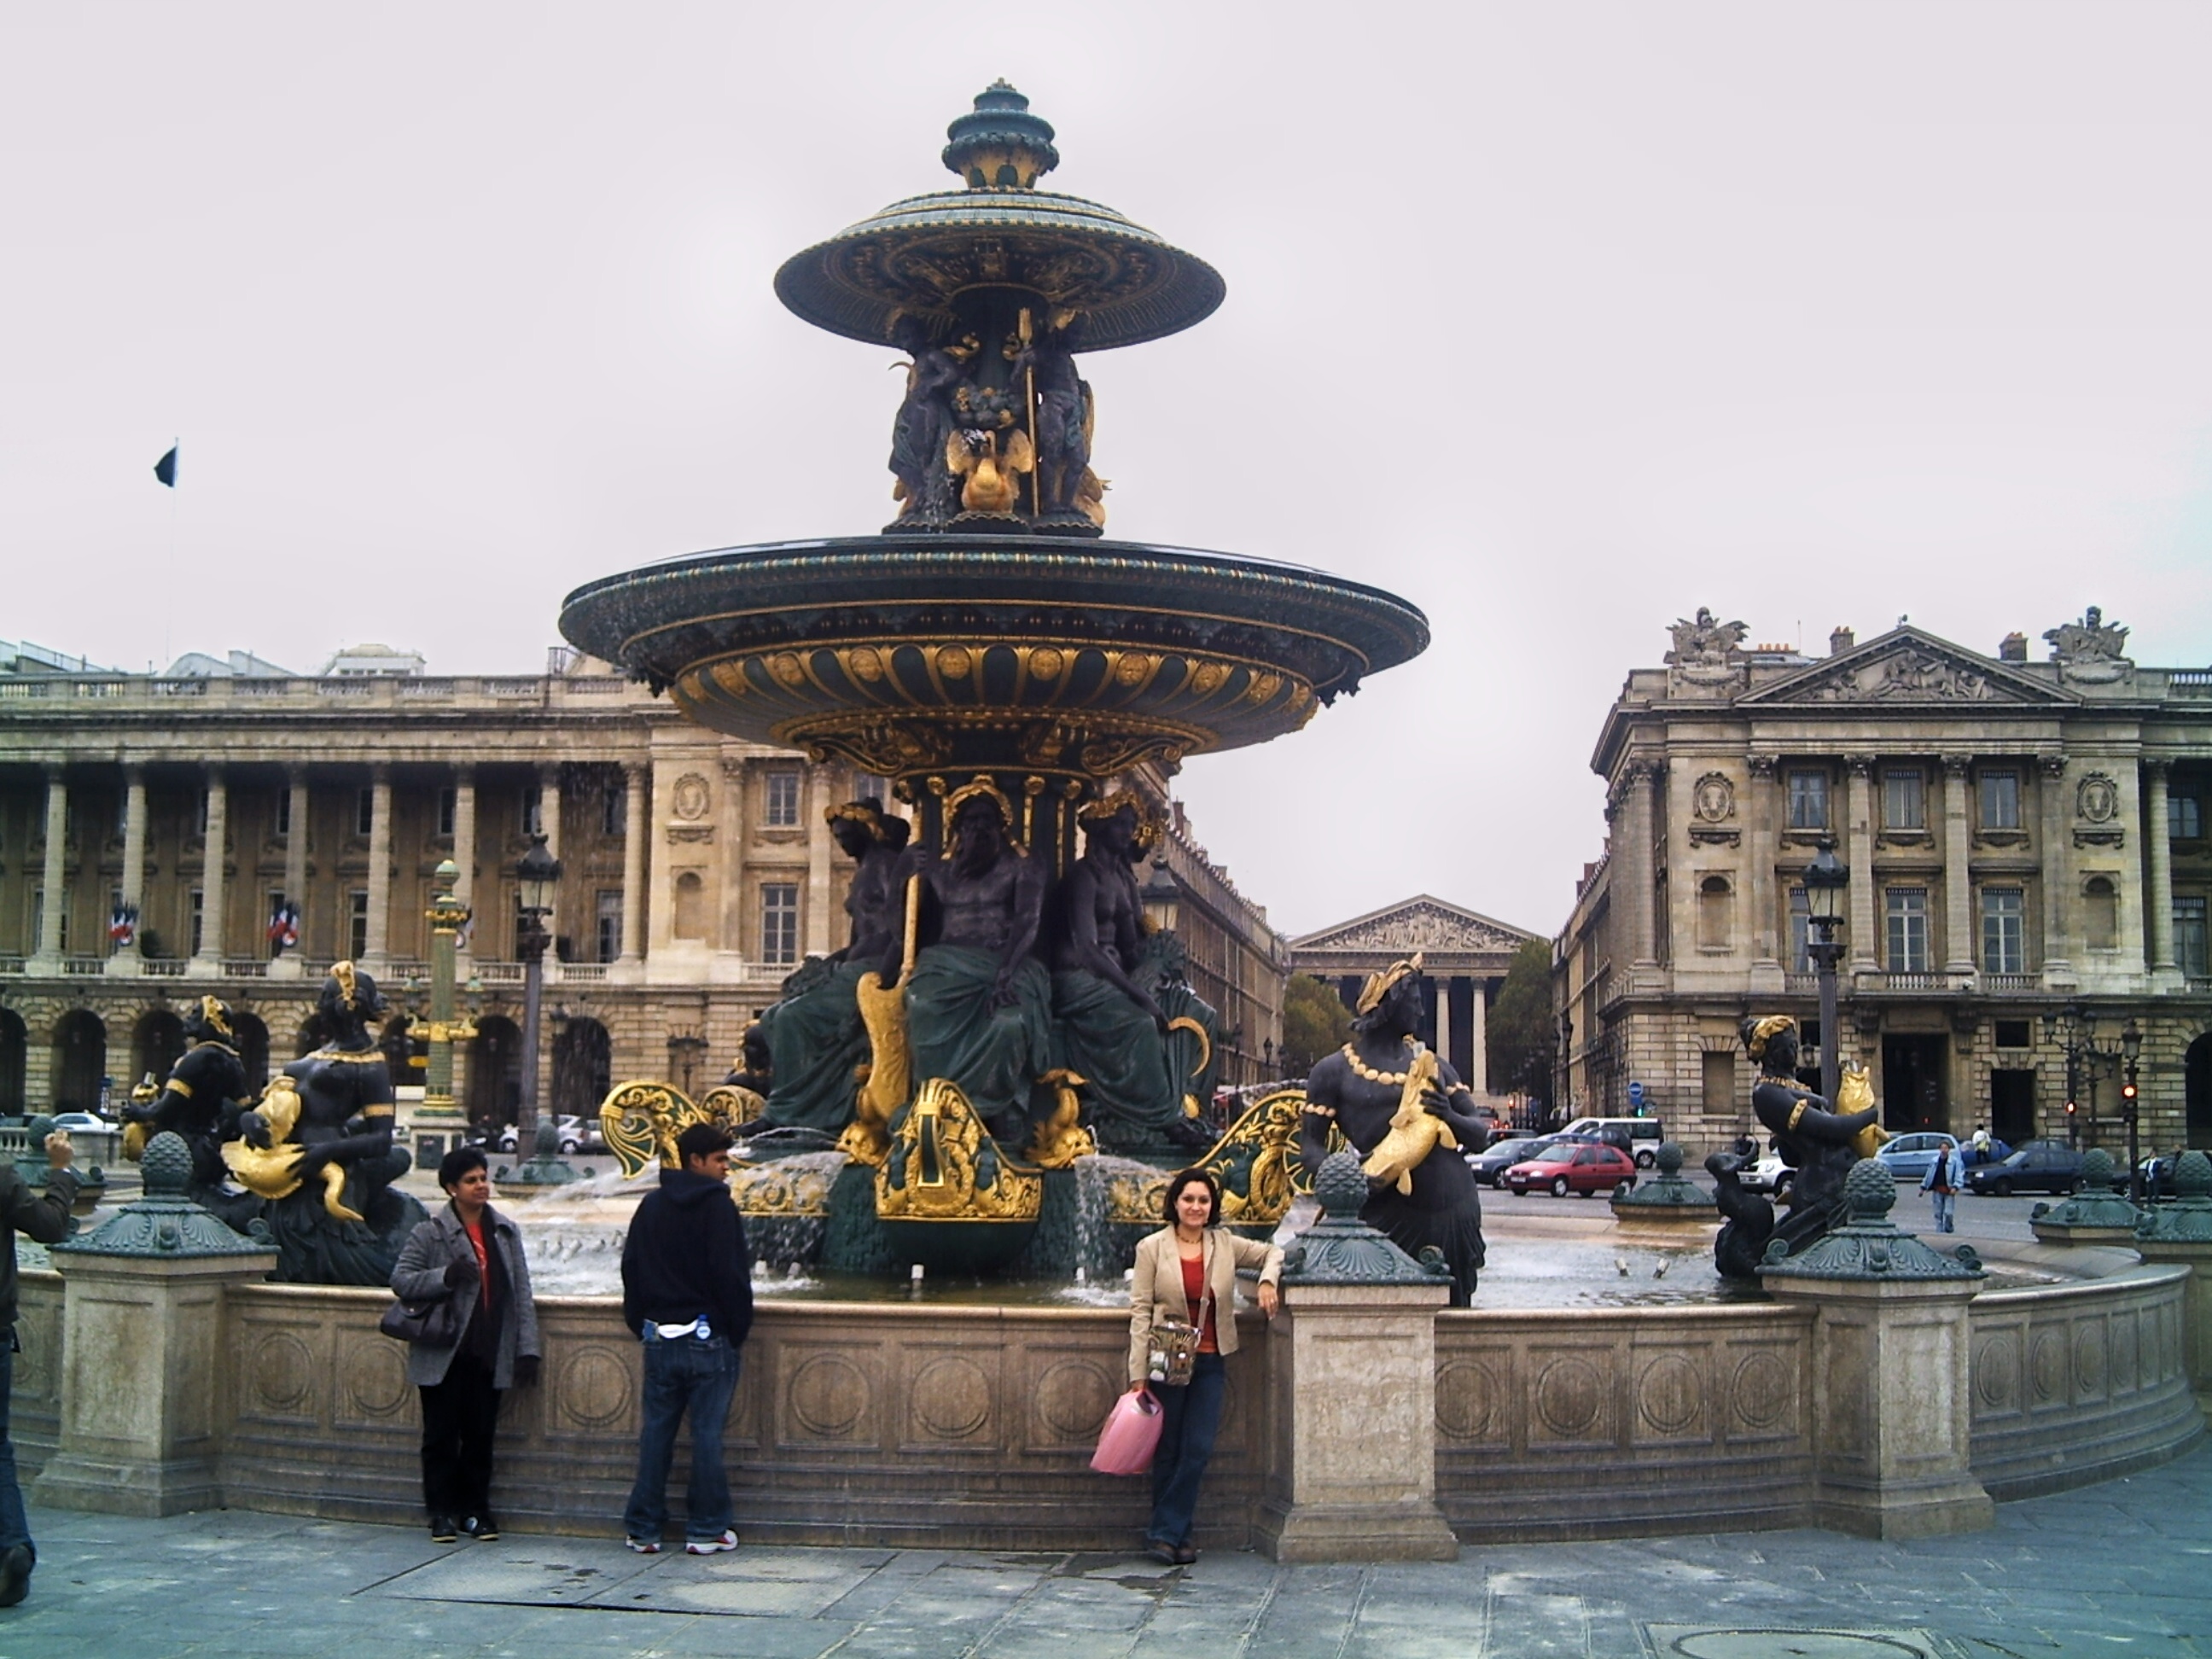
palace, paris, monument, travel, france, statue, tower, louvre, plaza, landmark, tourism, place of worship, creativecommons, de, eiffel, temple, fountain, shrine, town square, arc, versailles, water feature, triumph, cattacombs